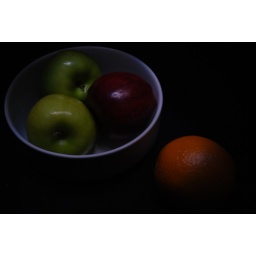
classic fruit in the bowl